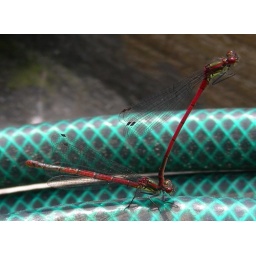
a couple of large red damsels paid a visit to our greenhouse and were egg-laying in our water trays.